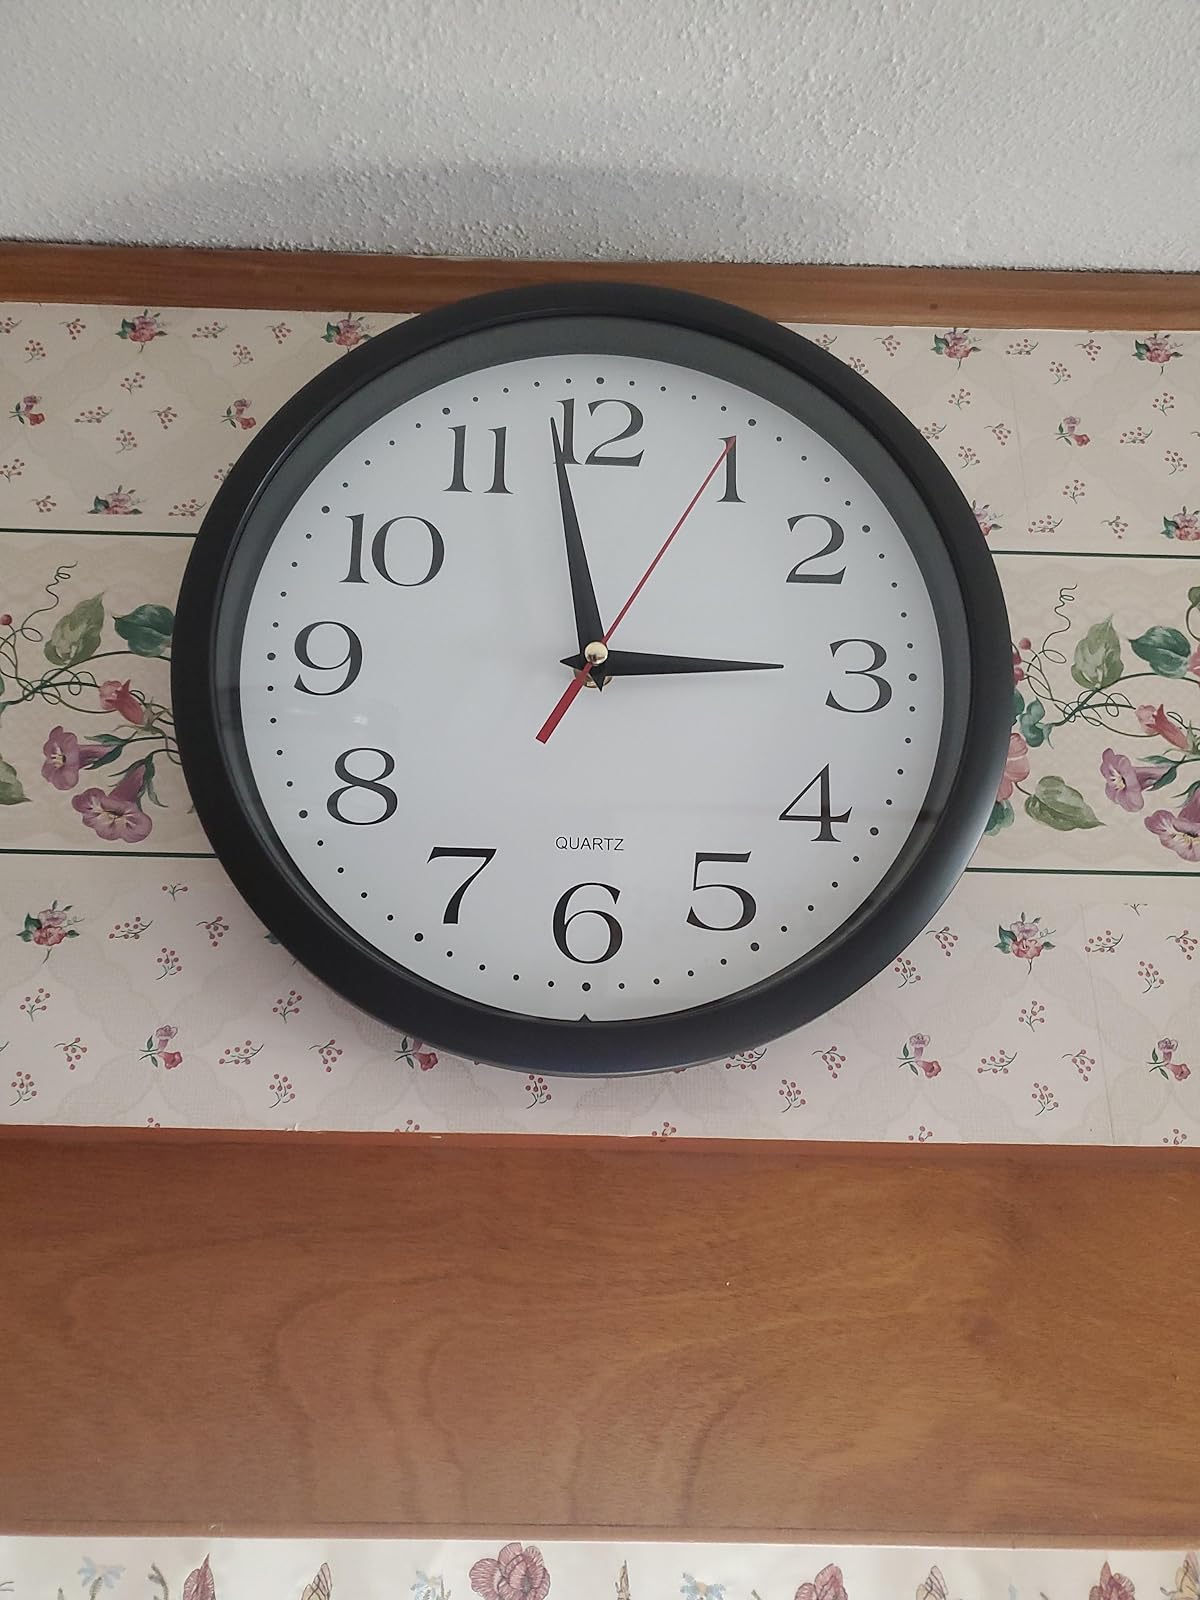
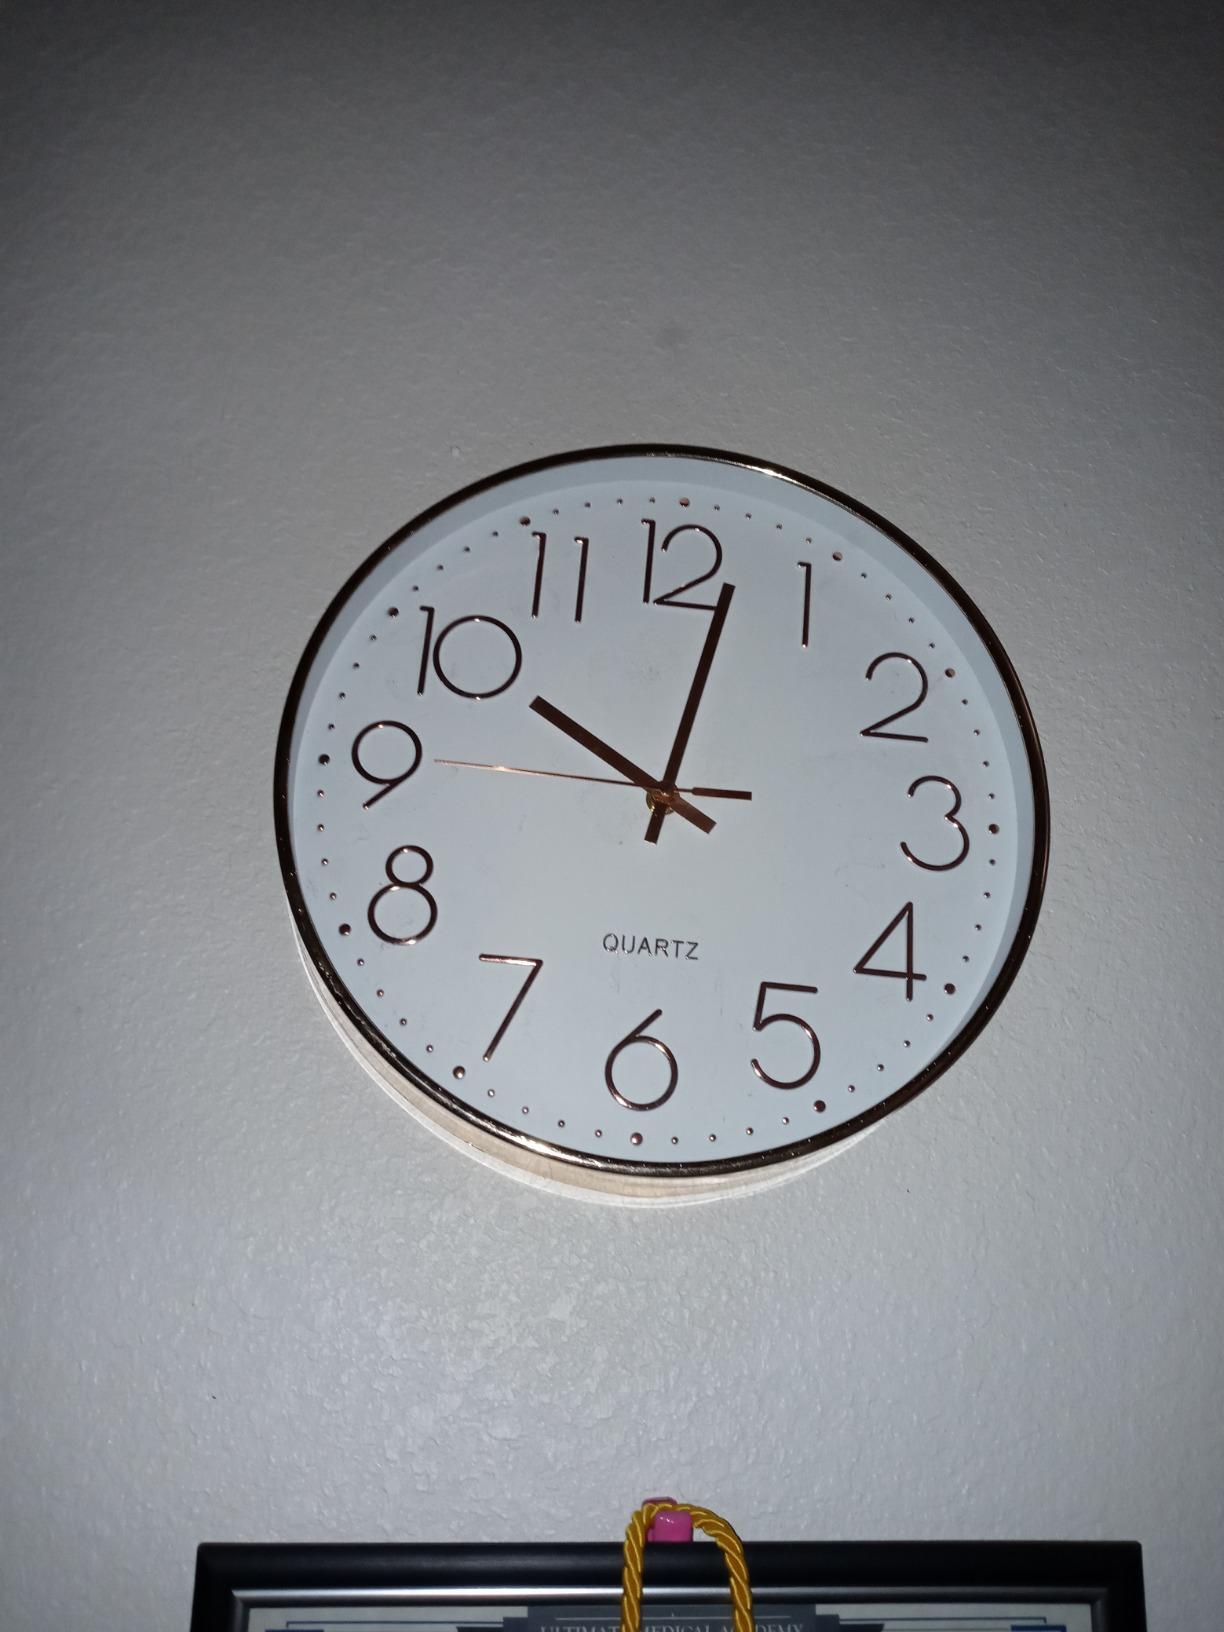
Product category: clock
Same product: no